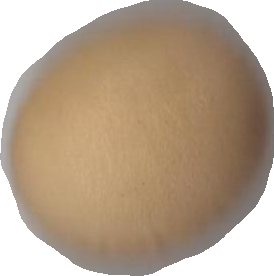
Variety: Dega